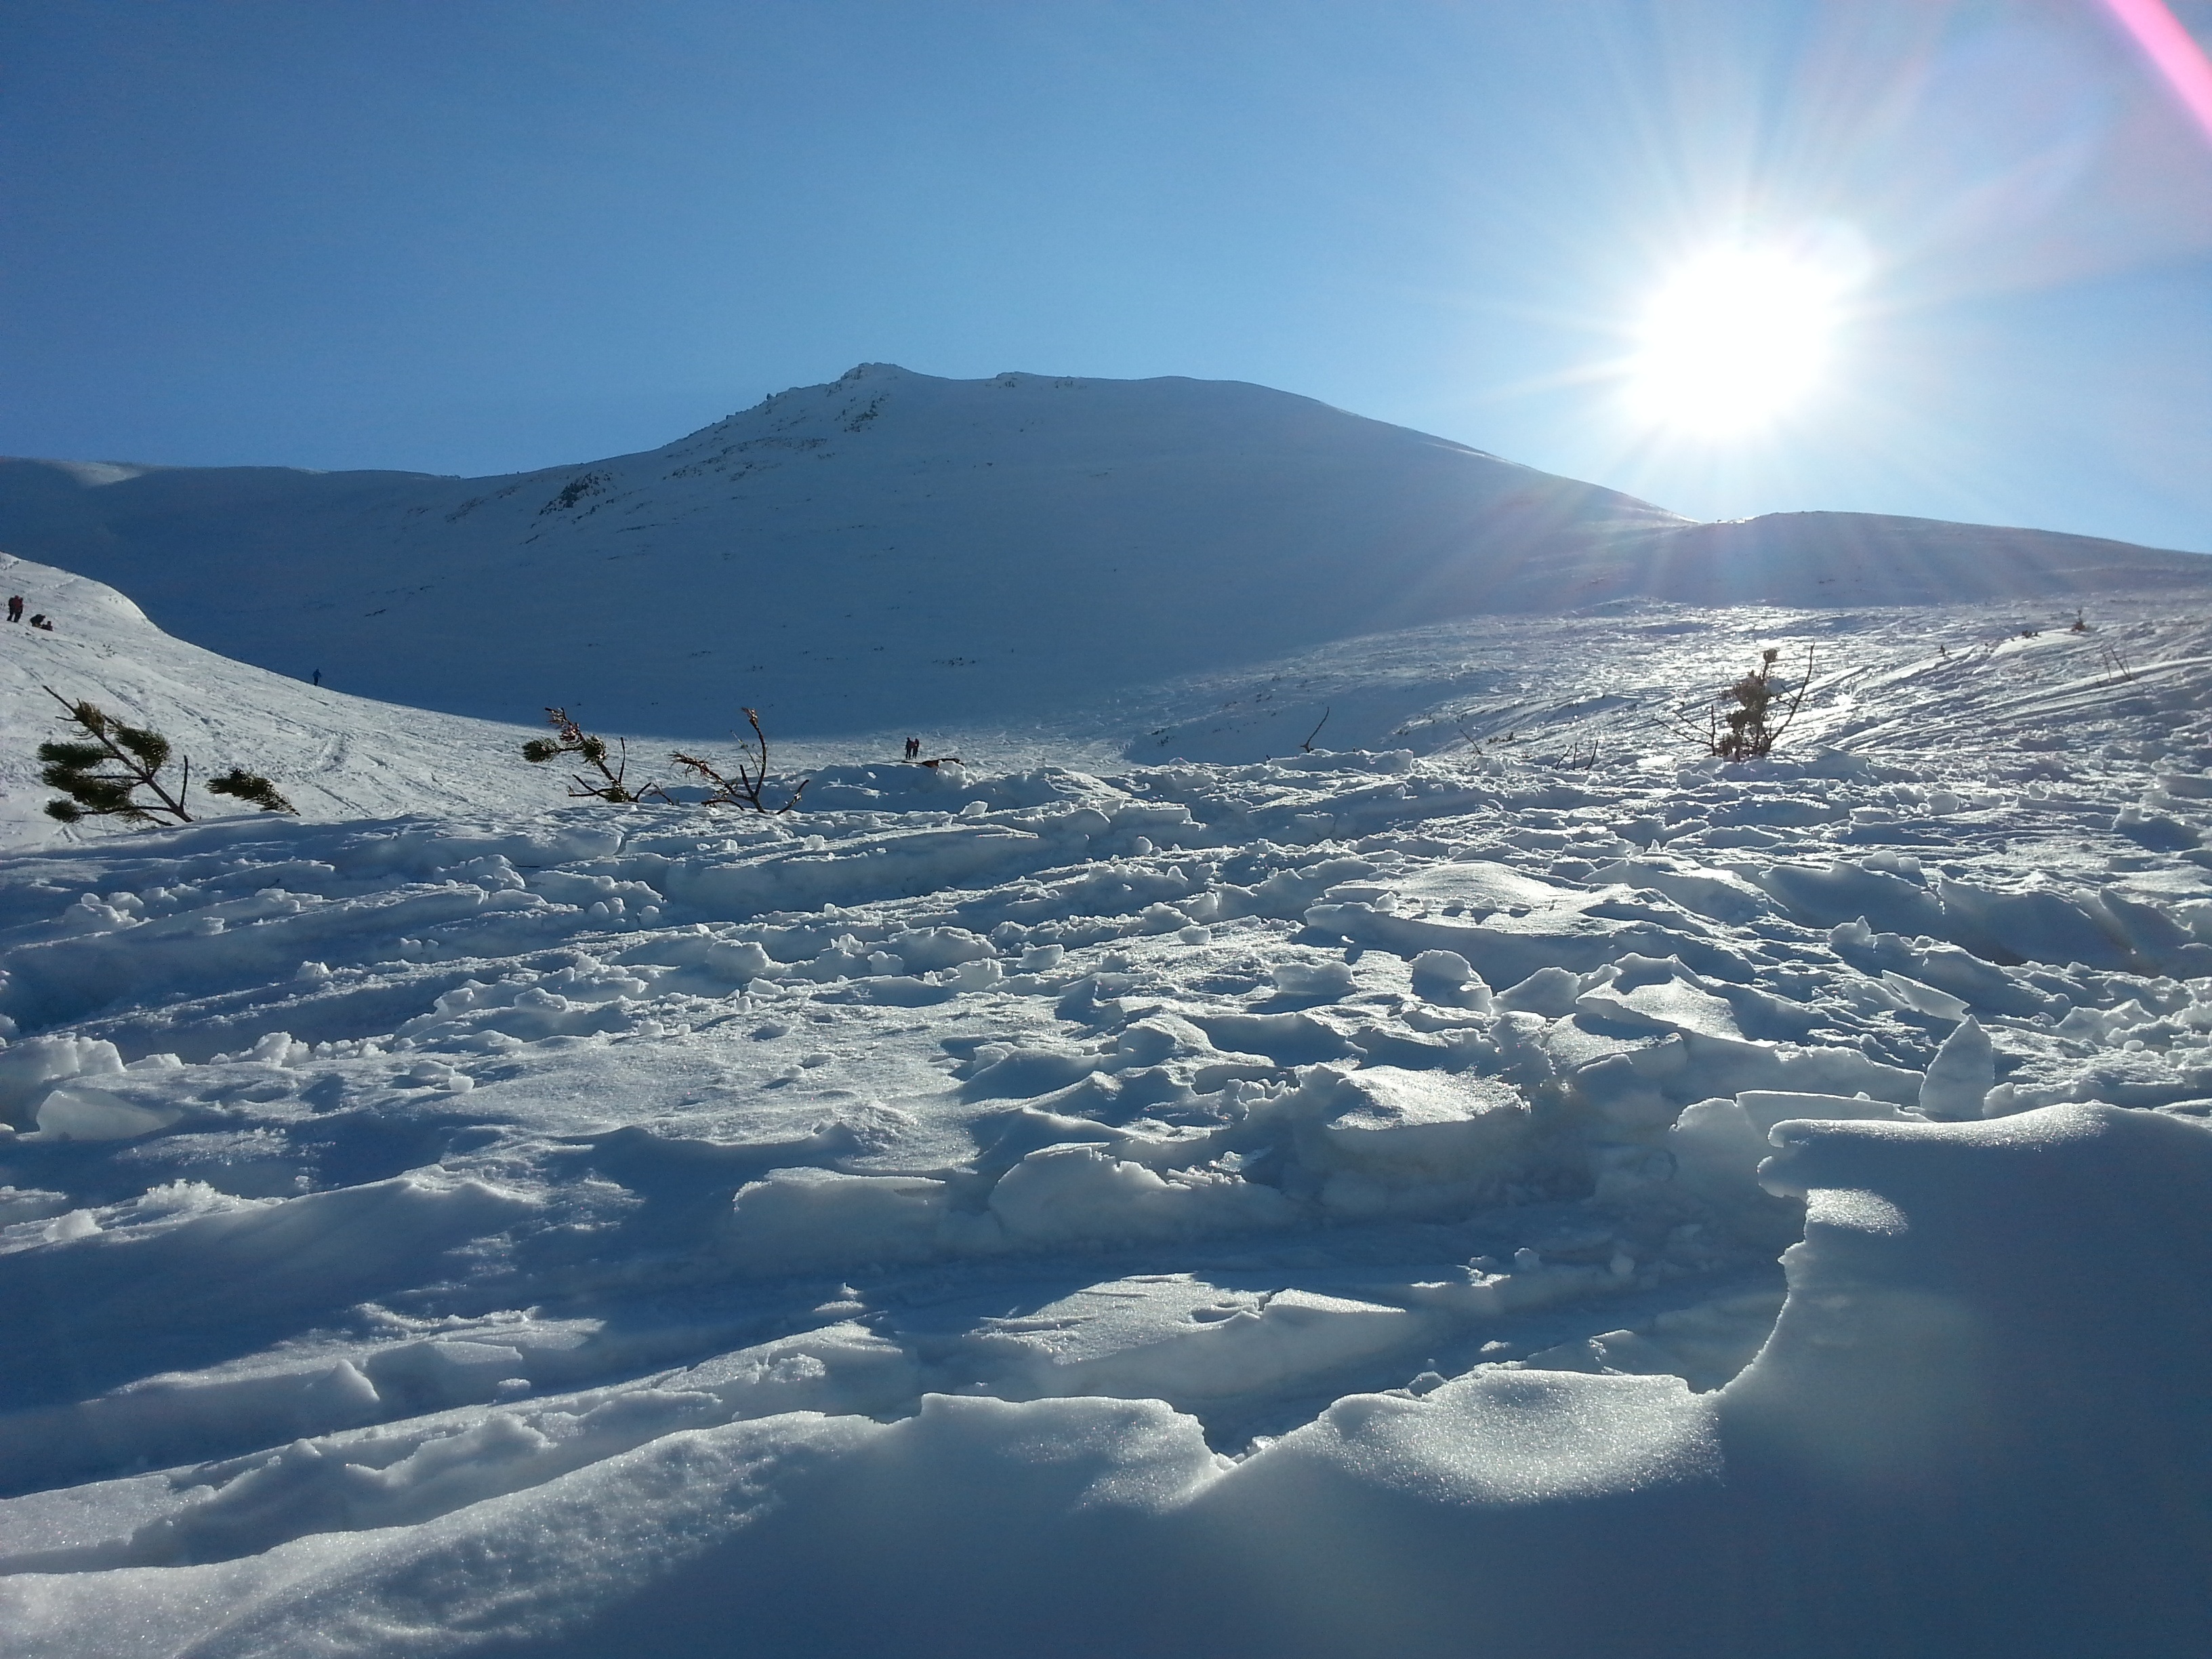
mountain, snow, winter, sunlight, mountain range, ice, weather, arctic, season, summit, winter sport, mountains, alps, plateau, piste, tatry, freezing, ski touring, arctic ocean, ski mountaineering, tatra mountains in winter, atmosphere of earth, mountainous landforms, geological phenomenon